Breast cancer awareness

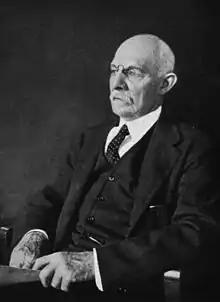
William Stewart Halsted, responsible for the radical mastectomy that dramatically reduced death rates due to breast cancer, but later proved to be controversial in its own right.

Breast cancer has been known since ancient times. With no reliable treatments, and with surgical outcomes often fatal, women tended to conceal the possibility of breast cancer as long as possible. With the dramatic improvement in survival rates at the end of the 19th century—the radical mastectomy promoted by William Stewart Halsted raised long-term survival rates from 10% to 50%—efforts to educate women about the importance of early detection and prompt action were begun.